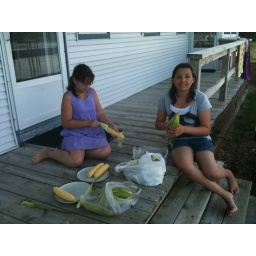
Jordan and Sammy shucking corn for dinner at the lake house in Holland, Michigan, June 2010